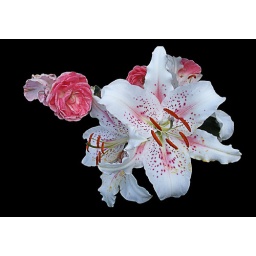
flowers near my house